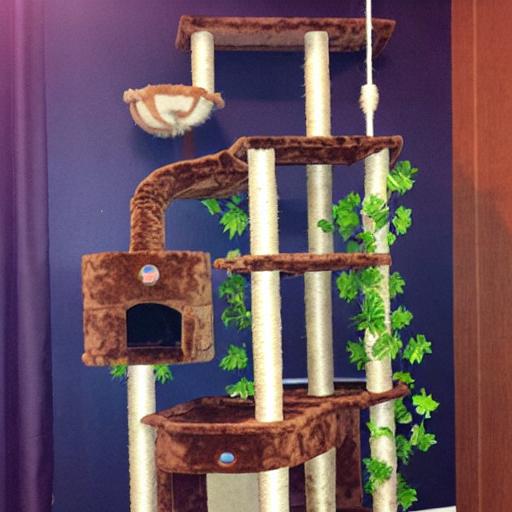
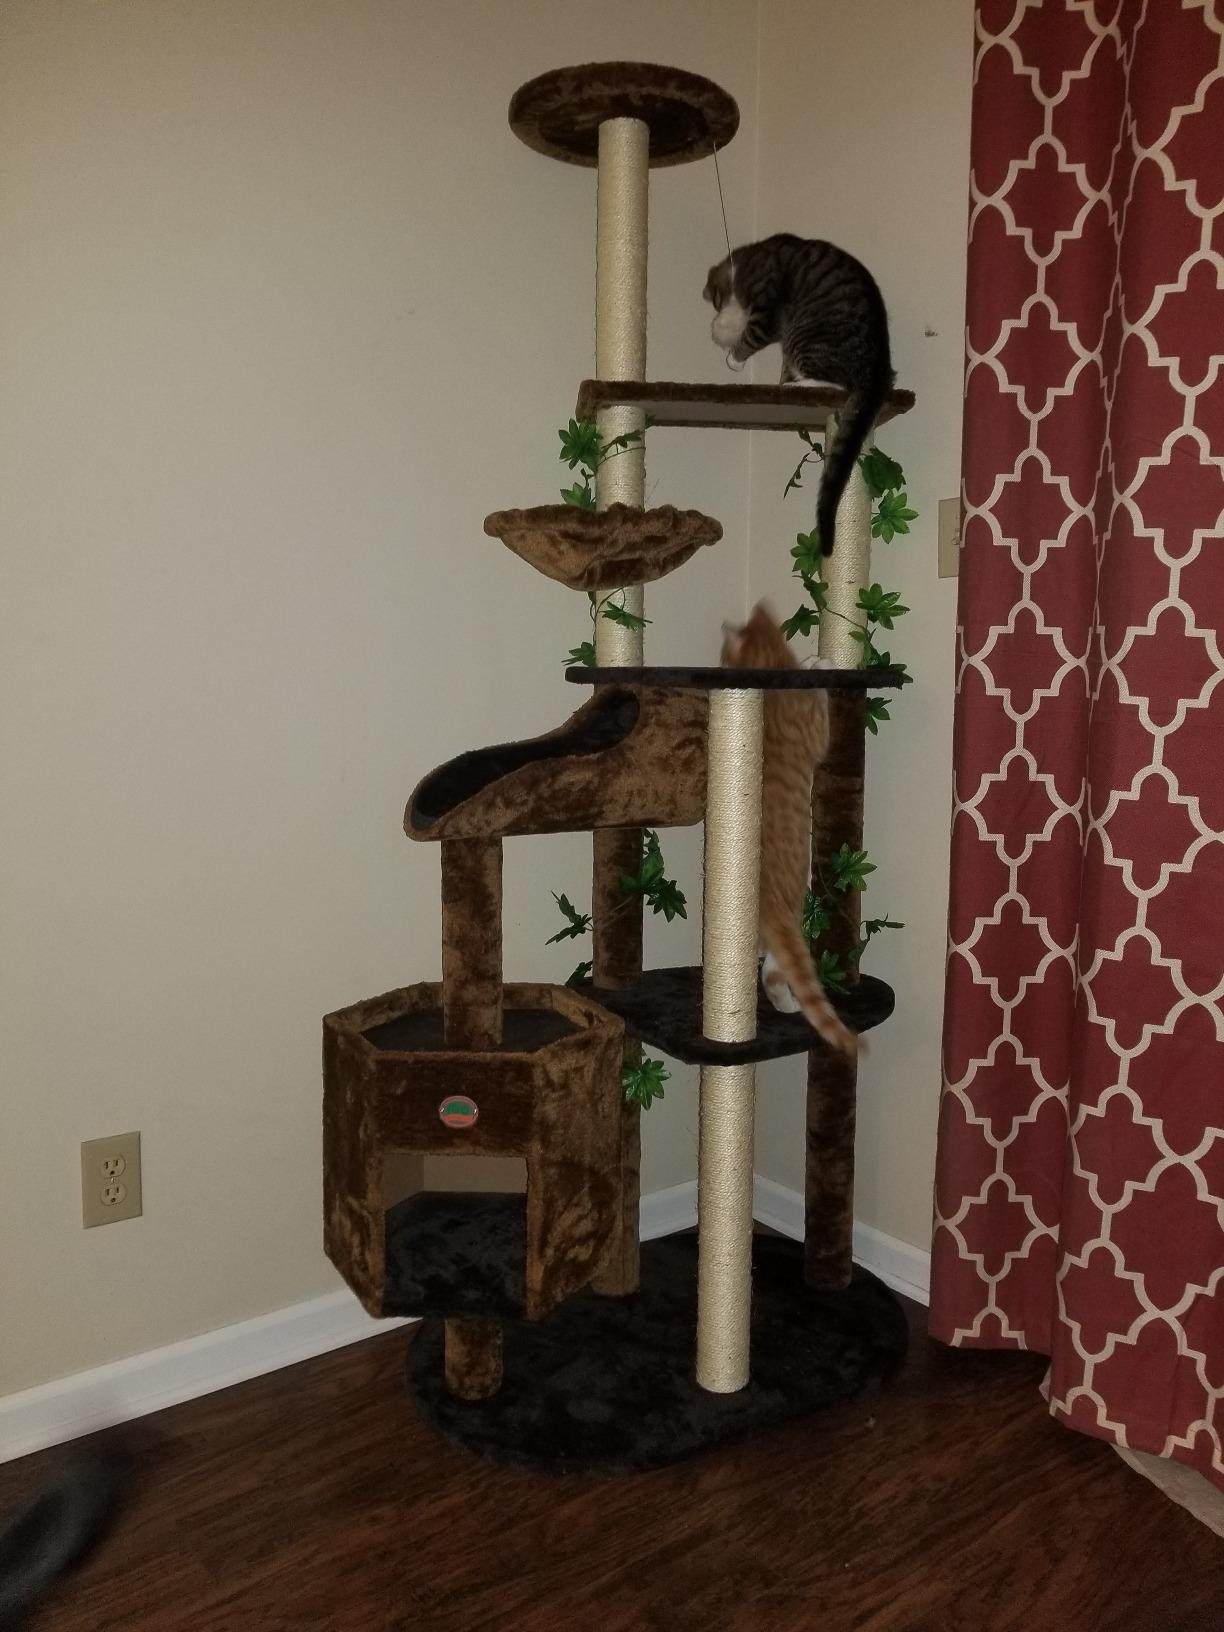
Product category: items_cat tree
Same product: no